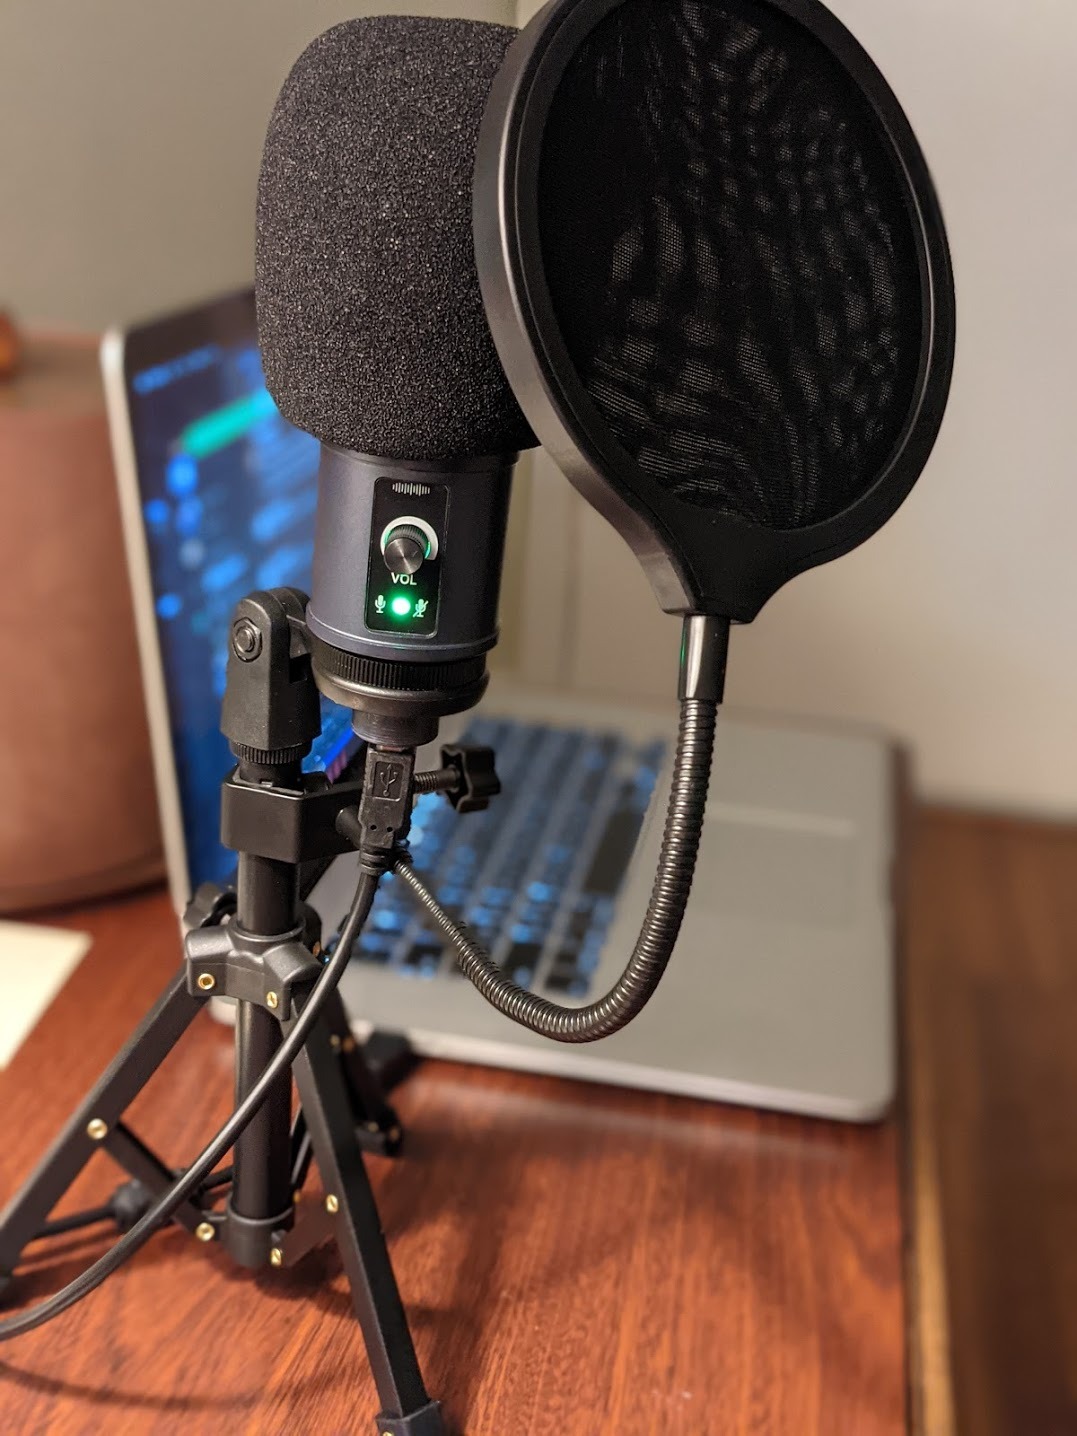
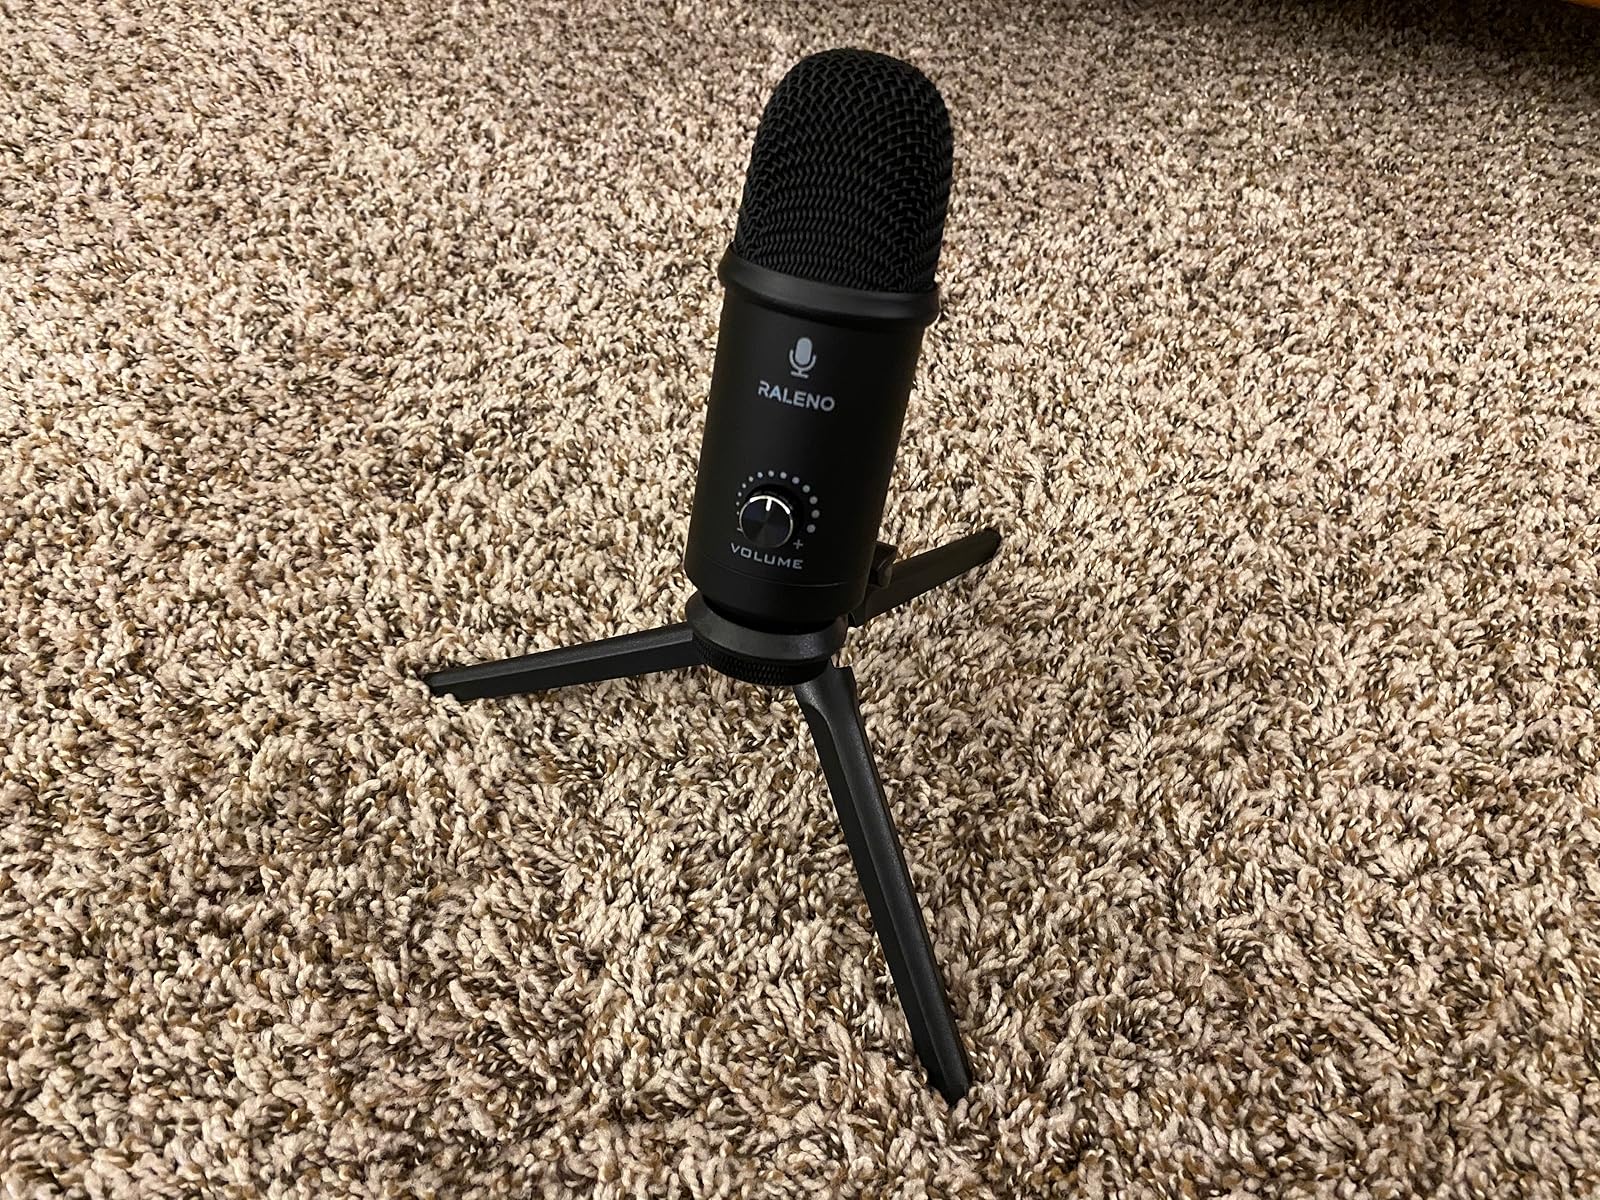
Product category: microphone
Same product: no